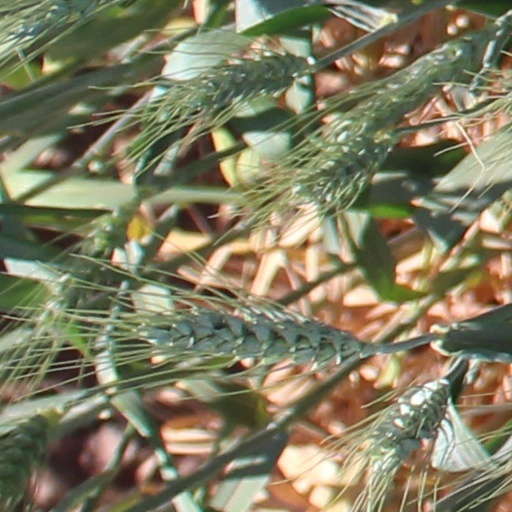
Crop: wheat